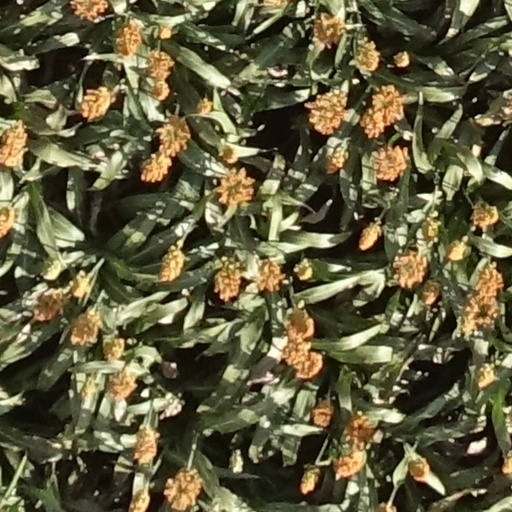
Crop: sorghum